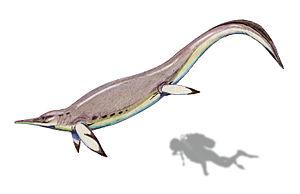
Besanosaurus est un genre éteint d'ichthyosaures de grande taille, mesurant environ 6 mètres de longueur. Il a vécu durant le Trias moyen, il y a 235 millions d'années. Son nom vient de Besano, une ville d'Italie.